Cladotheria

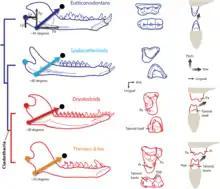
Comparison of the jaw and tooth morphology of cladotherians and other mammals

Early cladotherians can be distinguished from other mammals by a number of derived traits (apomorphies). Their teeth differed from those of the "symmetrodonts" by the evolution of a talonid shelf (hypoflexid) on the lower molars, which occluded with the paracone of the corresponding upper molars. A true talonid basin, allowing for the crushing and grinding of food, was however absent in early-diverging groups like the dryolestoids, amphitheriids and peramurids. Cladotherians are also distinguished by a backwards-pointing angular process at the rear end of the dentary bone, below the jaw joint. The shape of this process indicates that early cladotherians had a more transverse (side-to-side) chewing motion than more basal mammal groups. The connection of the middle ear bones to the dentary through an ossified Meckel's cartilage appears to have been lost in cladotherians, but a cartilaginous connection may have been retained in early-diverging groups.